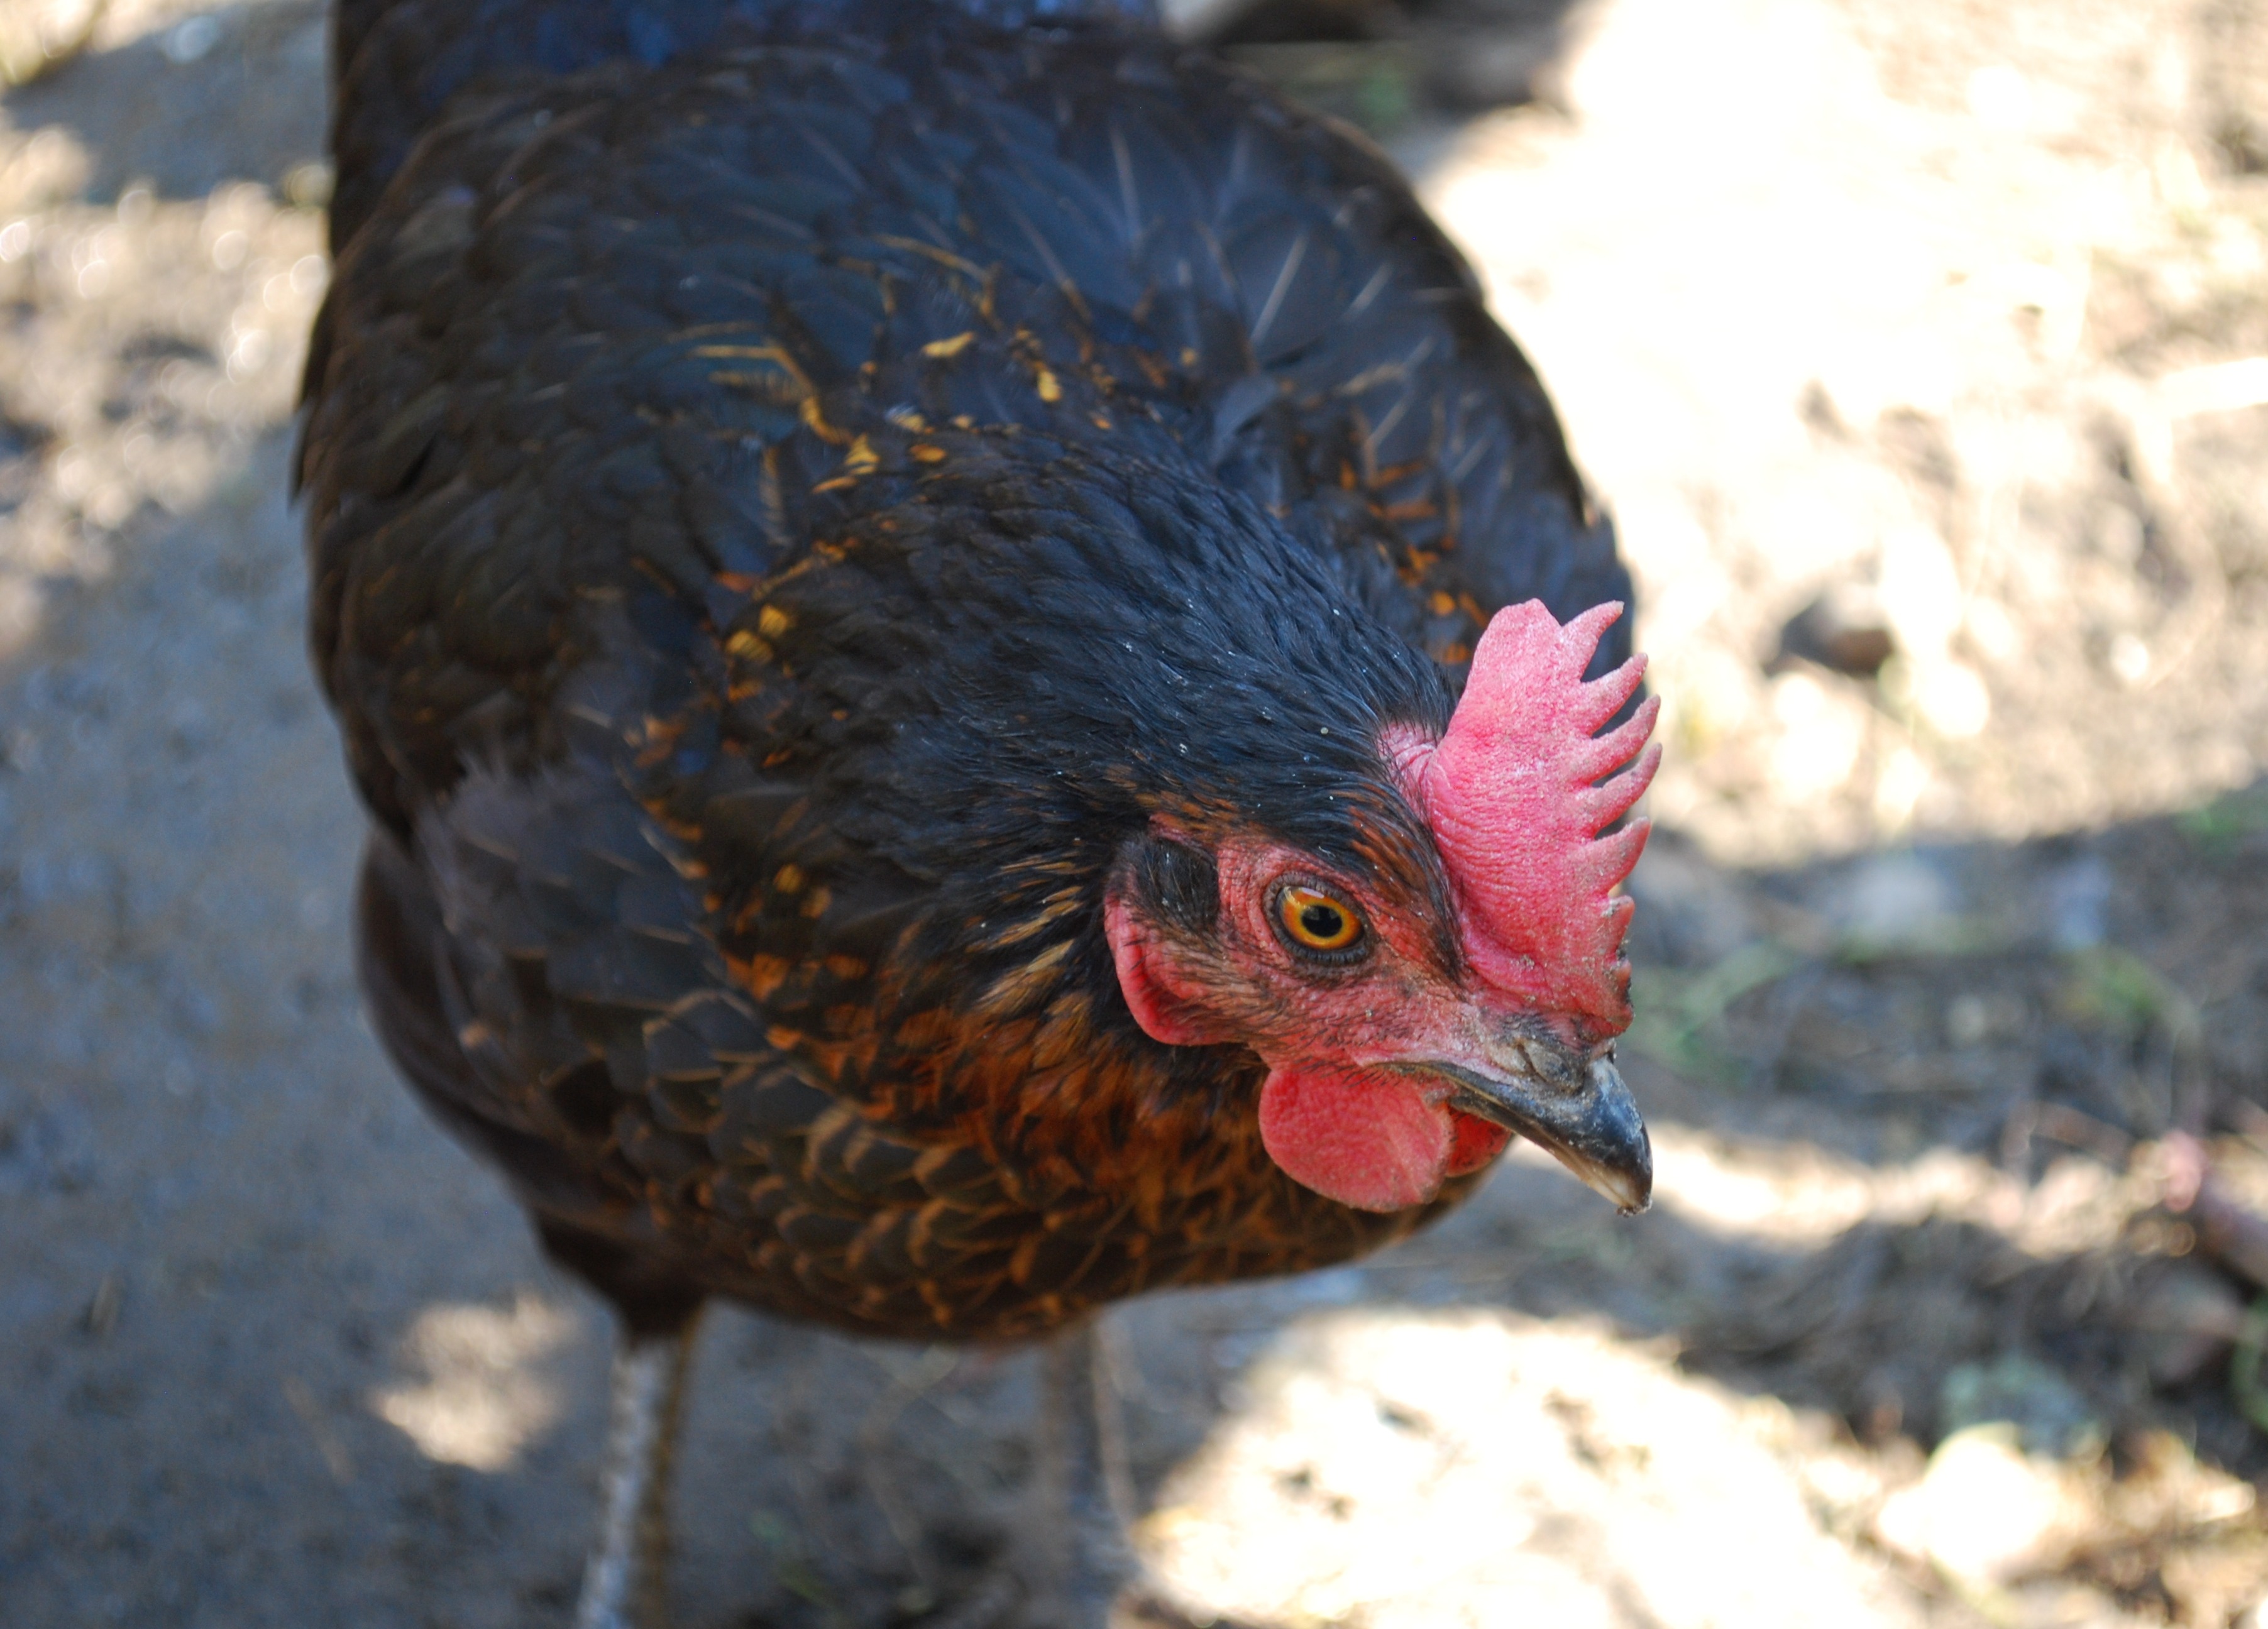
nature, outdoor, wilderness, bird, farm, animal, wildlife, wild, beak, mammal, feather, chicken, fowl, fauna, majestic, rooster, poultry, wings, galliformes, vertebrate, creature, phasianidae